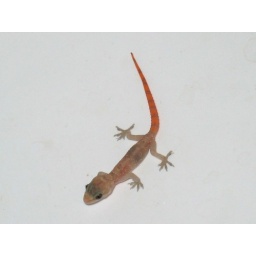
Baby lizard in our bathroom sink